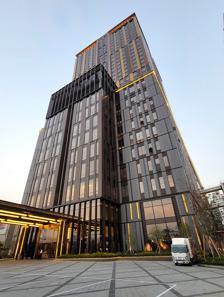
Building: Kaohsiung Marriott Hotel
Country: Unknown
Year built: 2020
Skyscraper hotel in Gushan District, Kaohsiung City, Taiwan Kaohsiung Marriott Hotel 高雄萬豪酒店 General information Type Hotel Location No. 222, Longdexin Road, Gushan District , Kaohsiung , Taiwan Coordinates 22°39′17″N 120°18′24″E / 22.65469240807871°N 120.30661481419496°E / 22.65469240807871; 120.30661481419496 Completed 2020 Height Architectural 156 m (512 ft) Technical details Floor count 31 Floor area 257,007.74 m 2 (2,766,408.3 sq ft) The Kaohsiung Marriott Hotel ( traditional Chinese : 高雄萬豪酒店 ; simplified Chinese : 高雄万豪酒店 ; pinyin : Gāoxióng Wànháo Jiǔdiàn ) is a 156 m (512 ft) skyscraper hotel completed in 2020 in Gushan District , Kaohsiung , Taiwan . The building has a floor area of 257,007.74 m 2 (2,766,408.3 sq ft), and it comprises 31 floors above ground and six basement levels. The building is phase one of the E SKY LAND complex. Operated by Marriott Hotels & Resorts , the hotel has started trial operations on December 25, 2020 and will start operating fully on April 3, 2021. Facilities The hotel has a total of 700 rooms plus 94 premium suites, 8 themed restaurants, one café and a bar. It also offers 18 meeting rooms, with a total event space of 55,035 sq ft (5,112.9 m 2 ). Restaurants & Bars Source: M-Chef Steak & Teppanyaki : Restaurant serving premium prime cut steak and red wine. Huang Hao Chinese Restaurant : Chinese restaurant featuring traditional Cantonese cuisine . M9 Buffet Restaurant : Buffet offering a wide variety of dishes from around the globe. Kyo Raku Japanese Cuisine & Hot Pot : Japanese restaurant offering Japanese hot pot. Kyo Kyo Japanese Buffet The Lounge : Lounge serving A la carte menu of signature specialties. King Chui Hong Kong Cafe : Hong Kong -style café featuring dim sum , beef chow fun and Hong Kong-style milk tea . R3 Sky Bar : Sky bar offering cocktails with a panoramic view of Kaohsiung 's night skyline. Majesty Restaurant : French restaurant featuring curated by internationally acclaimed Michelin three-starred chef-consultant, Thomas Bühner . T-Fusion : Coffee house serving hot beverages and pastries. See also List of tallest buildings in Taiwan List of tallest buildings in Kaohsiung Marriott Hotels & Resorts Kaohsiung Grand Hotel Han-Hsien International Hotel Grand Hi-Lai Hotel References